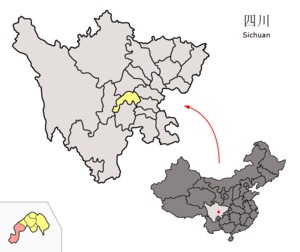
Le xian de Hongya est un district administratif de la province du Sichuan en Chine. Il est placé sous la juridiction de la ville-préfecture de Meishan.